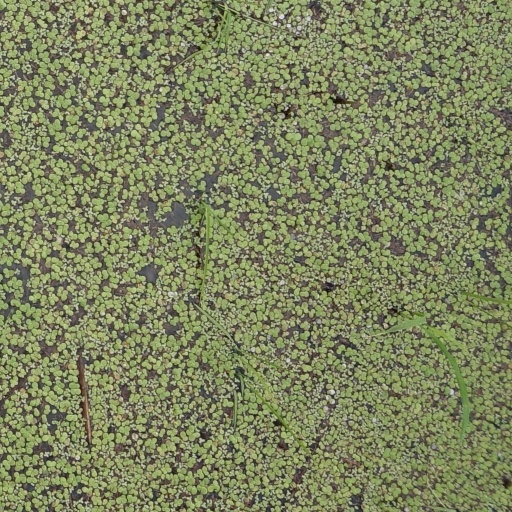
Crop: rice